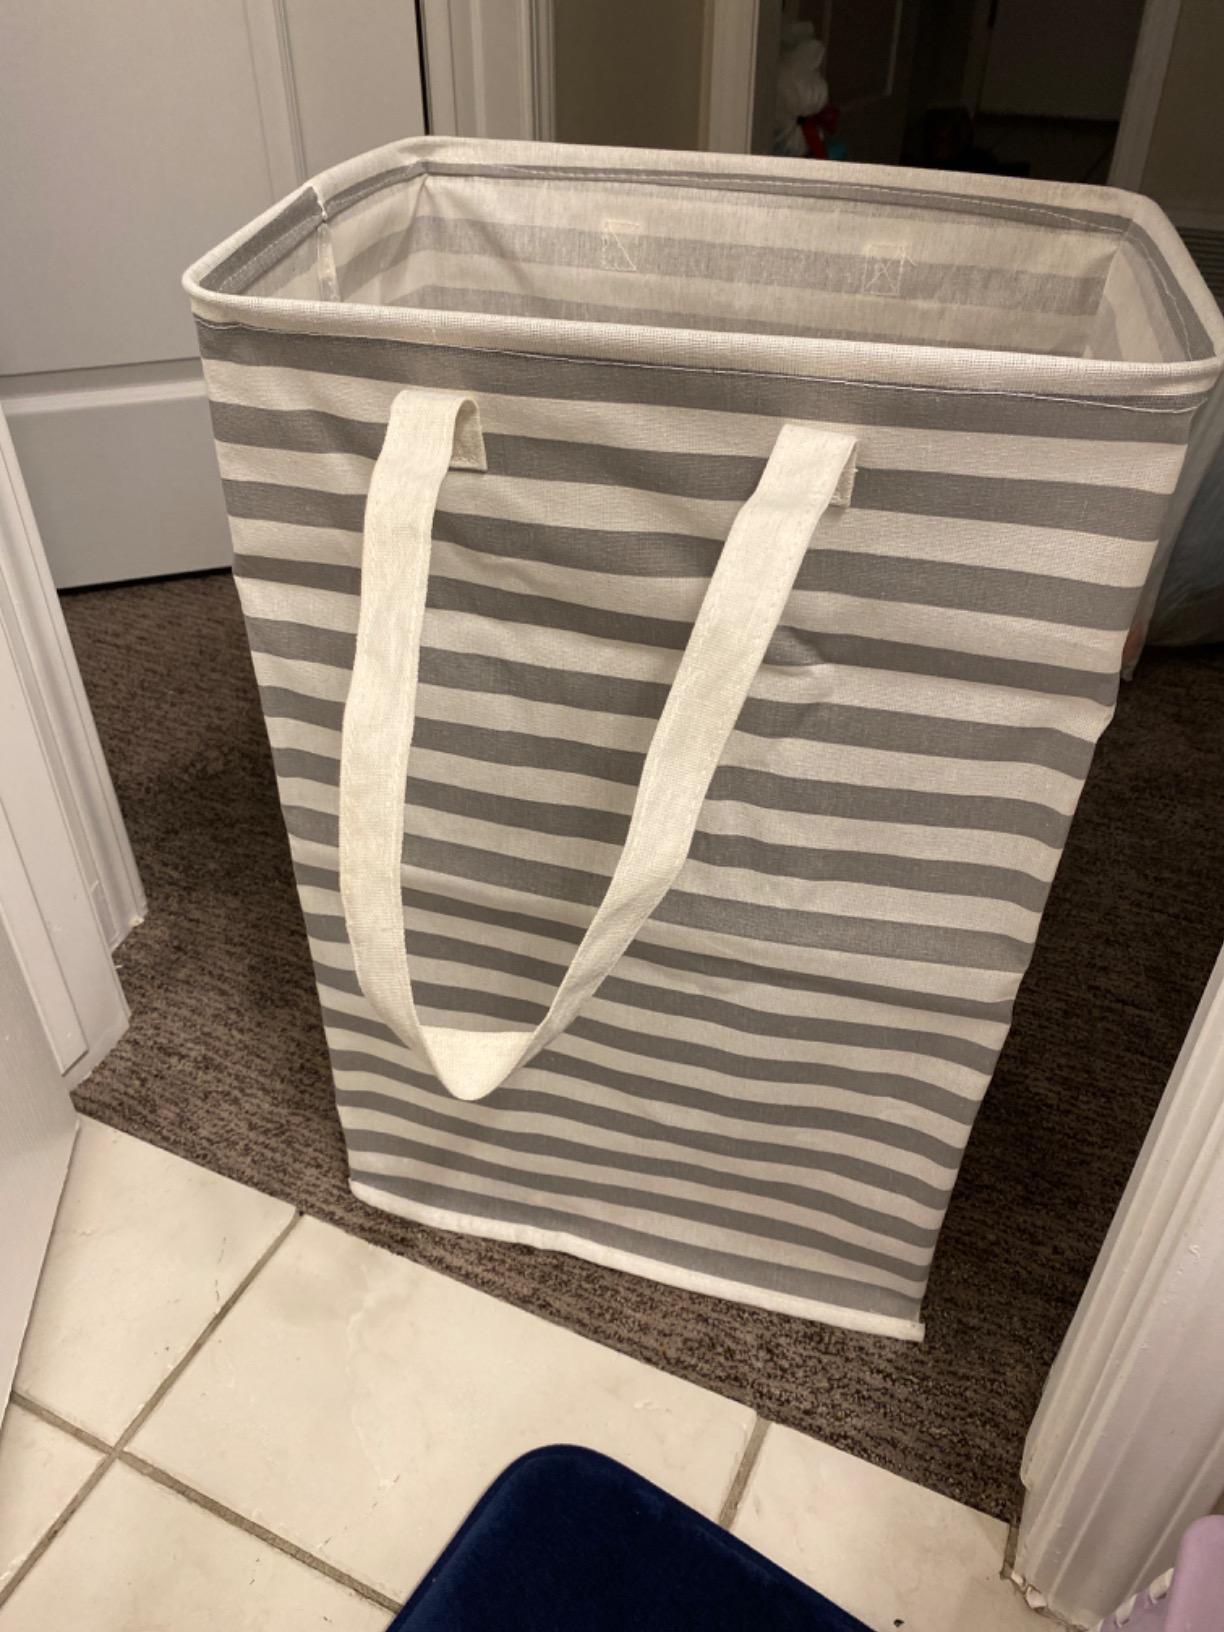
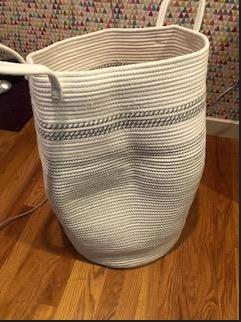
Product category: items_hamper
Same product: no